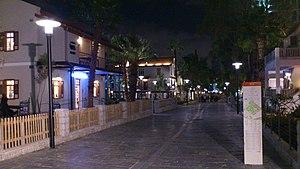
Sarona est un quartier de Tel Aviv en Israël, se trouvant à quatre kilomètres au nord-est de la vieille ville de Jaffa. Sarona est une ancienne colonie d'une société protestante allemande fondée au XIXᵉ siècle par Christoph Hoffmann, la Société des Templiers.